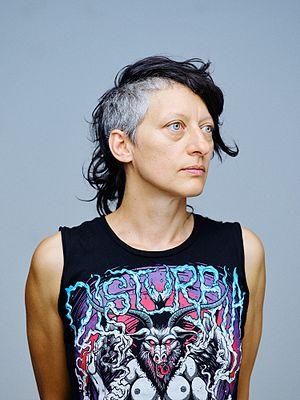
Angela Marzullo, Genève 2016 portrait réalisé par Sandra Pointet
Angela Marzullo, née en 1971 à Rümlang dans le canton de Zurich, est une artiste féministe radicale, vidéaste et performeuse italo-suisse. Elle utilise la vidéo filmée de ses performances dans une démarche de questionnements féministes.